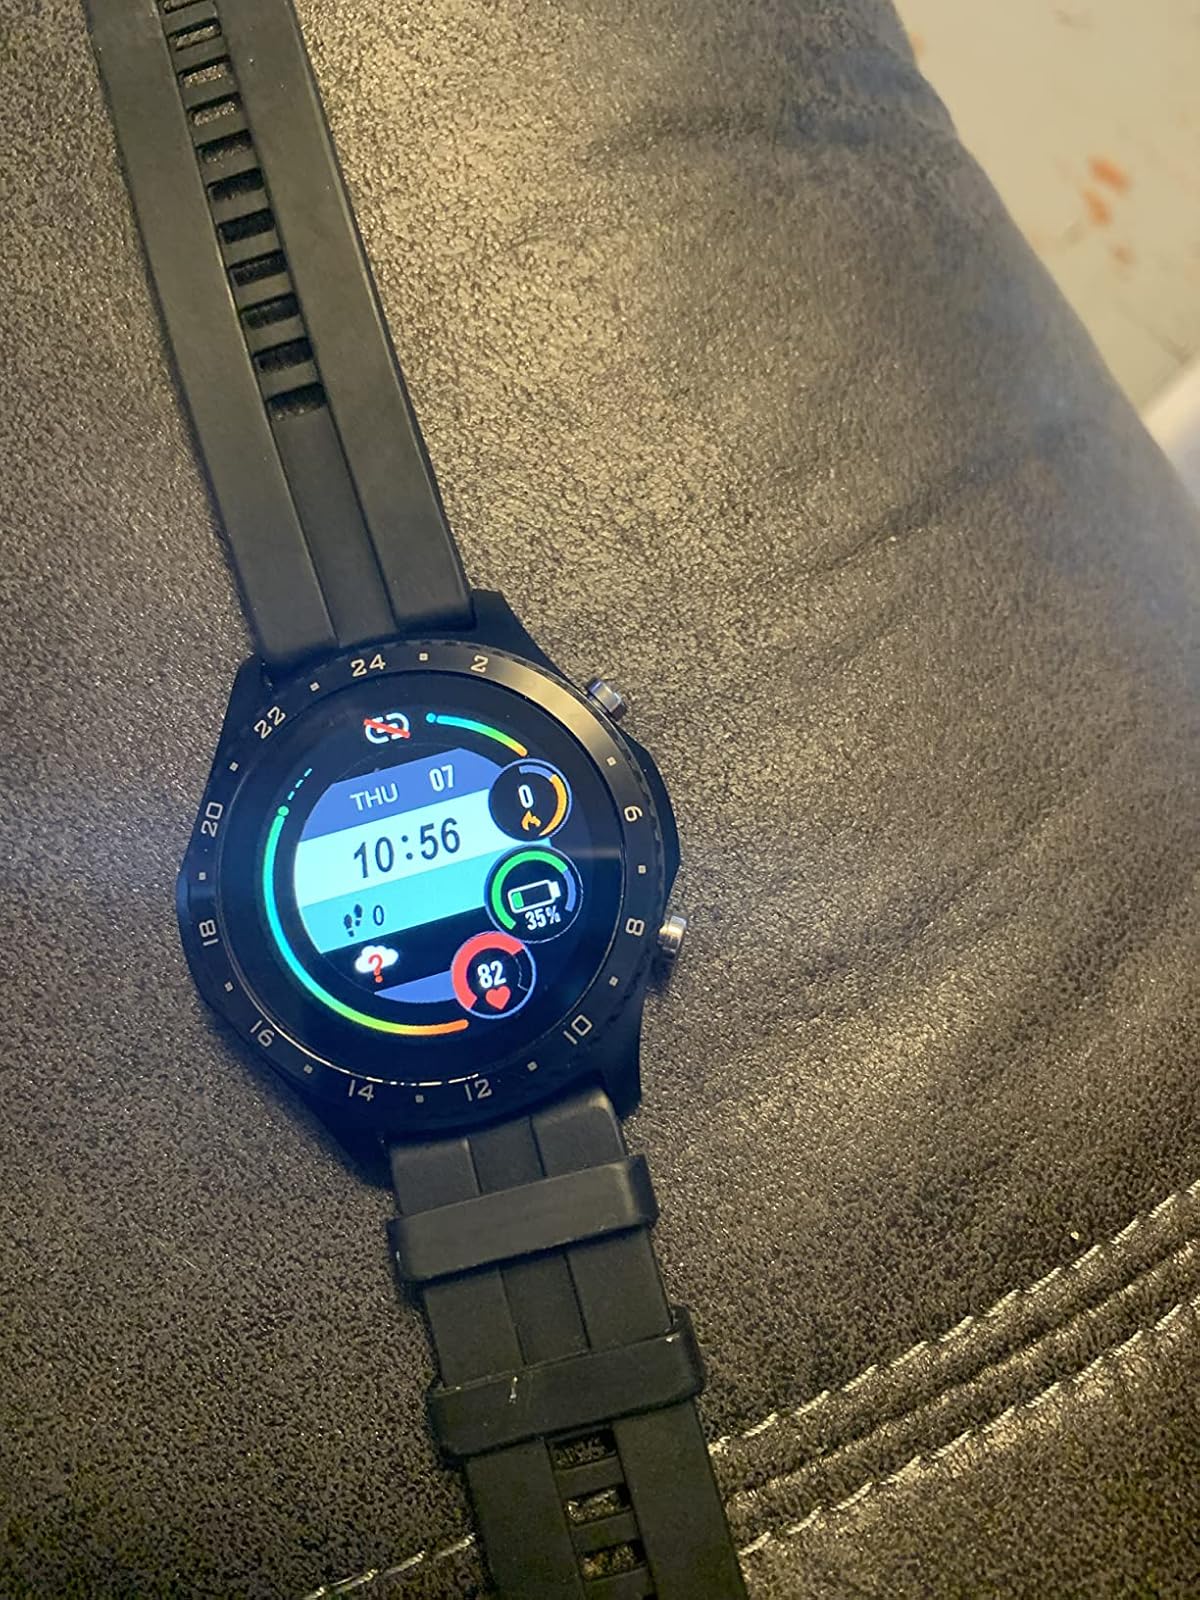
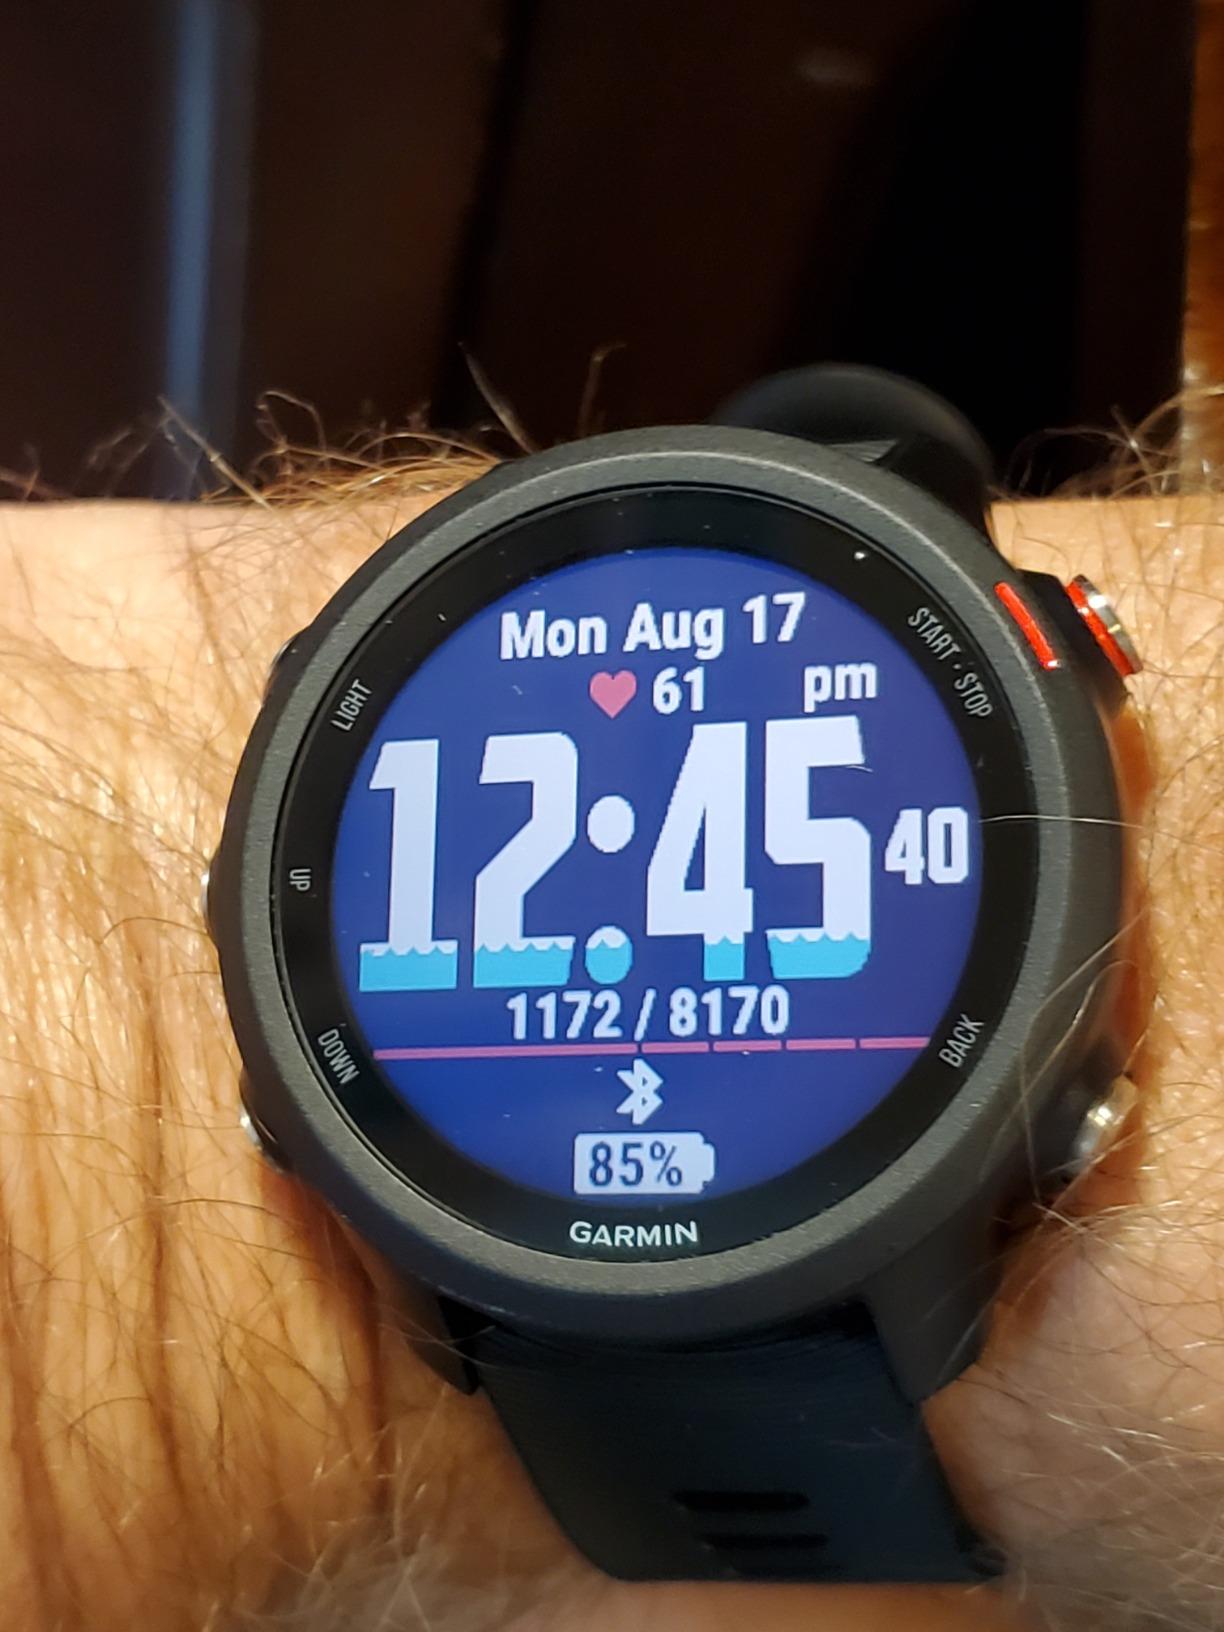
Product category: smartwatch
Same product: no